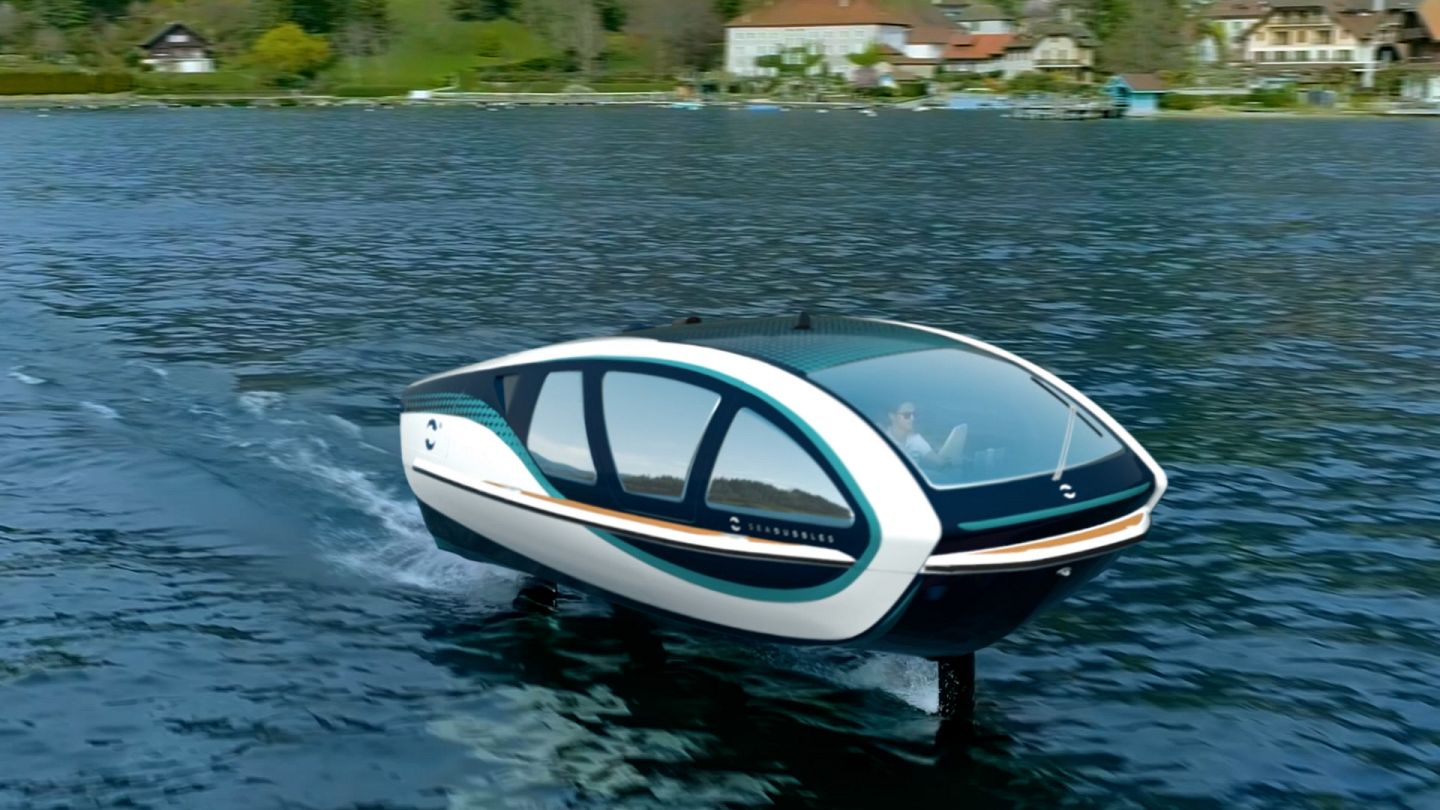
Vehicle type: Ships